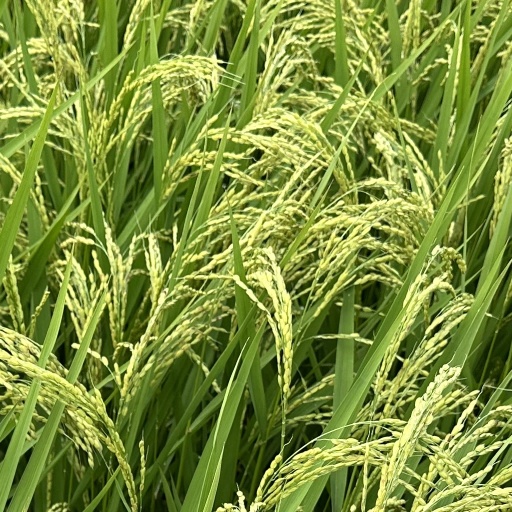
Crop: rice